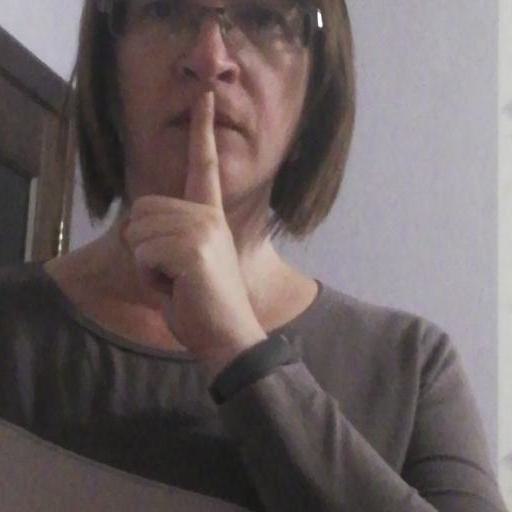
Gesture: mute